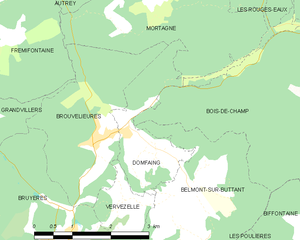
Carte des communes françaises Domfaing